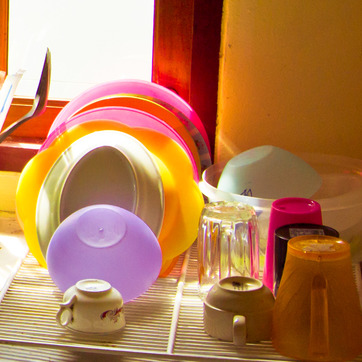
Material: plastic